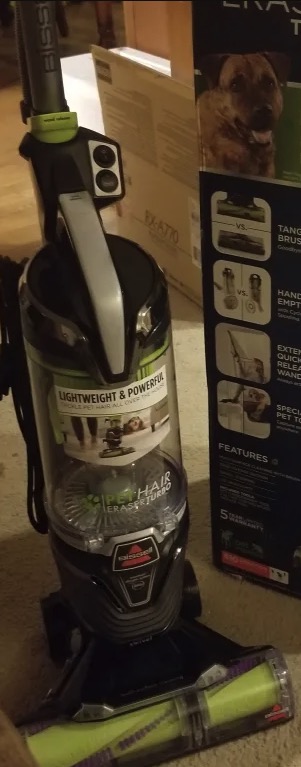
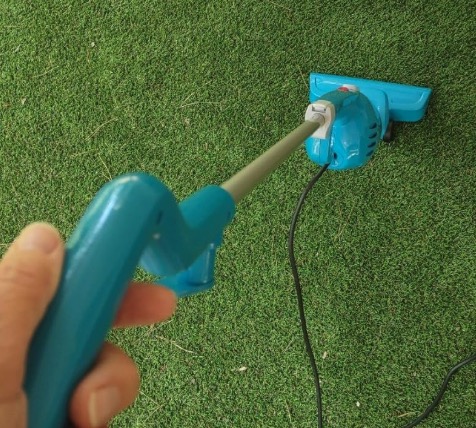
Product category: items_vacuum
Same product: no